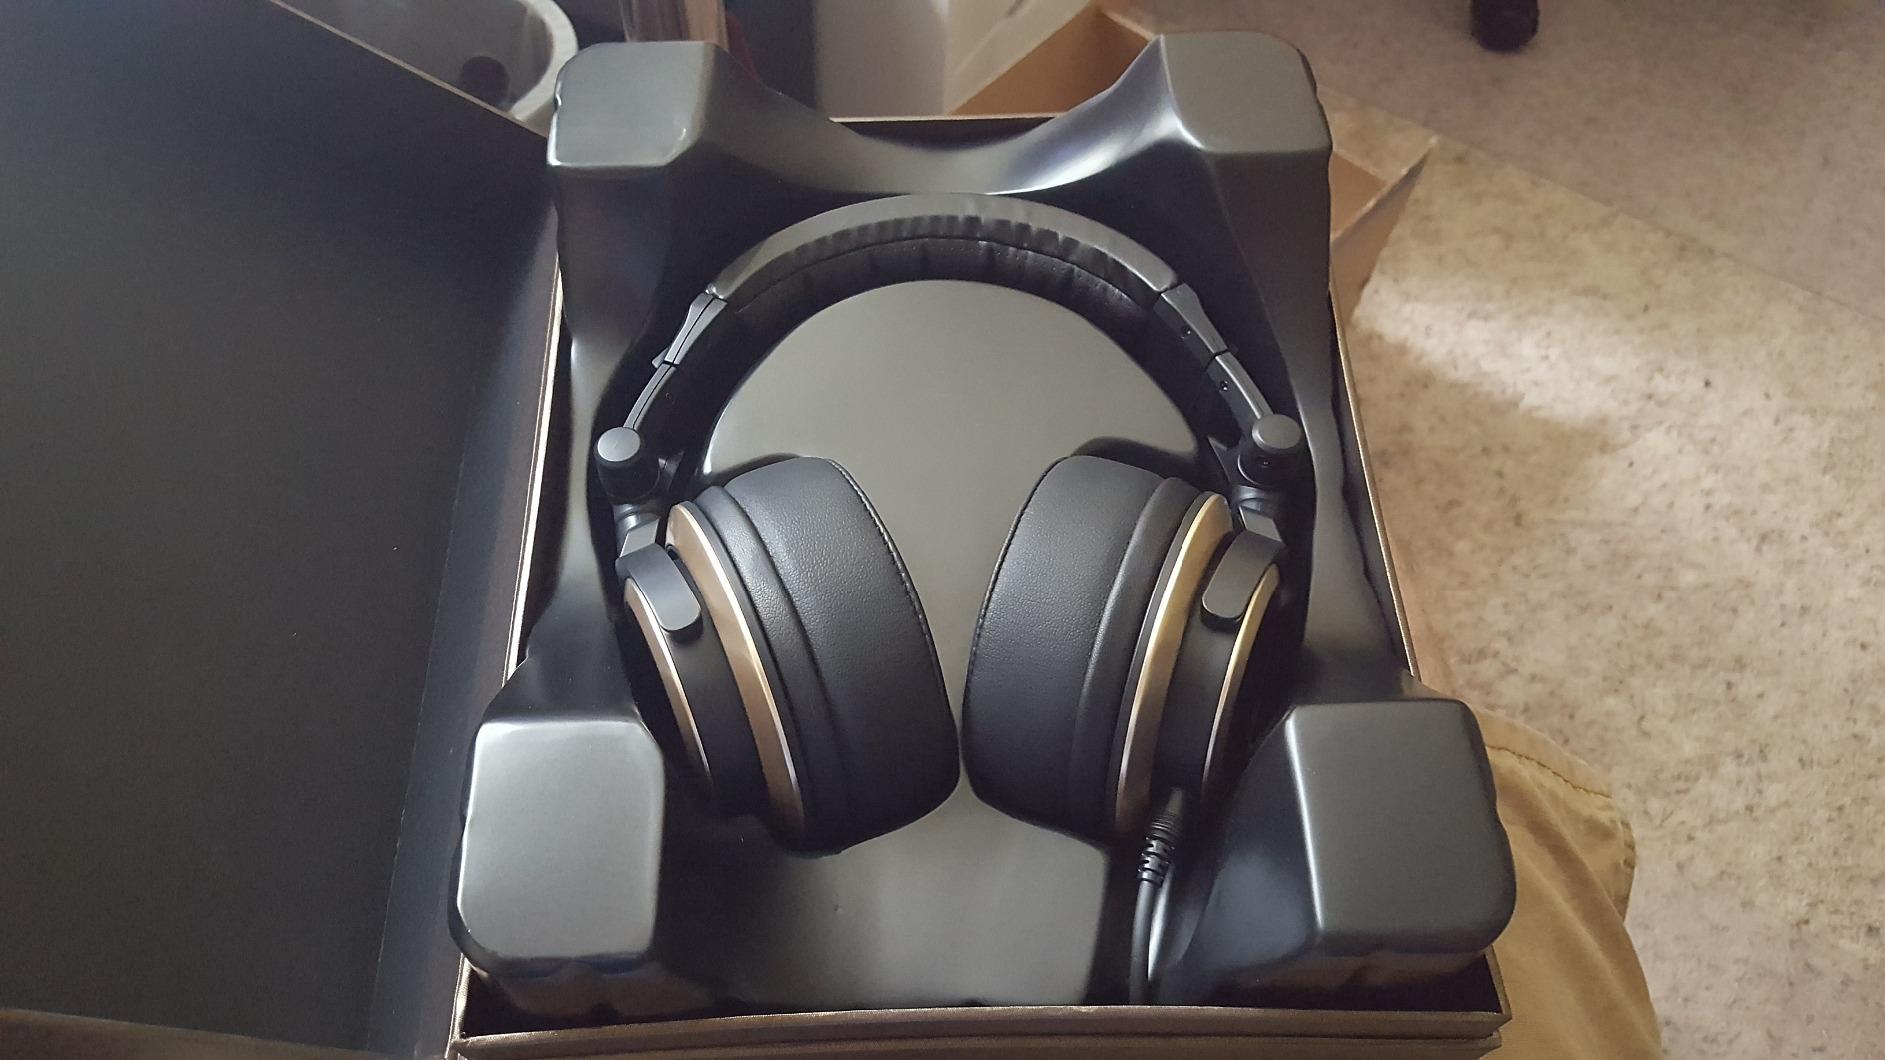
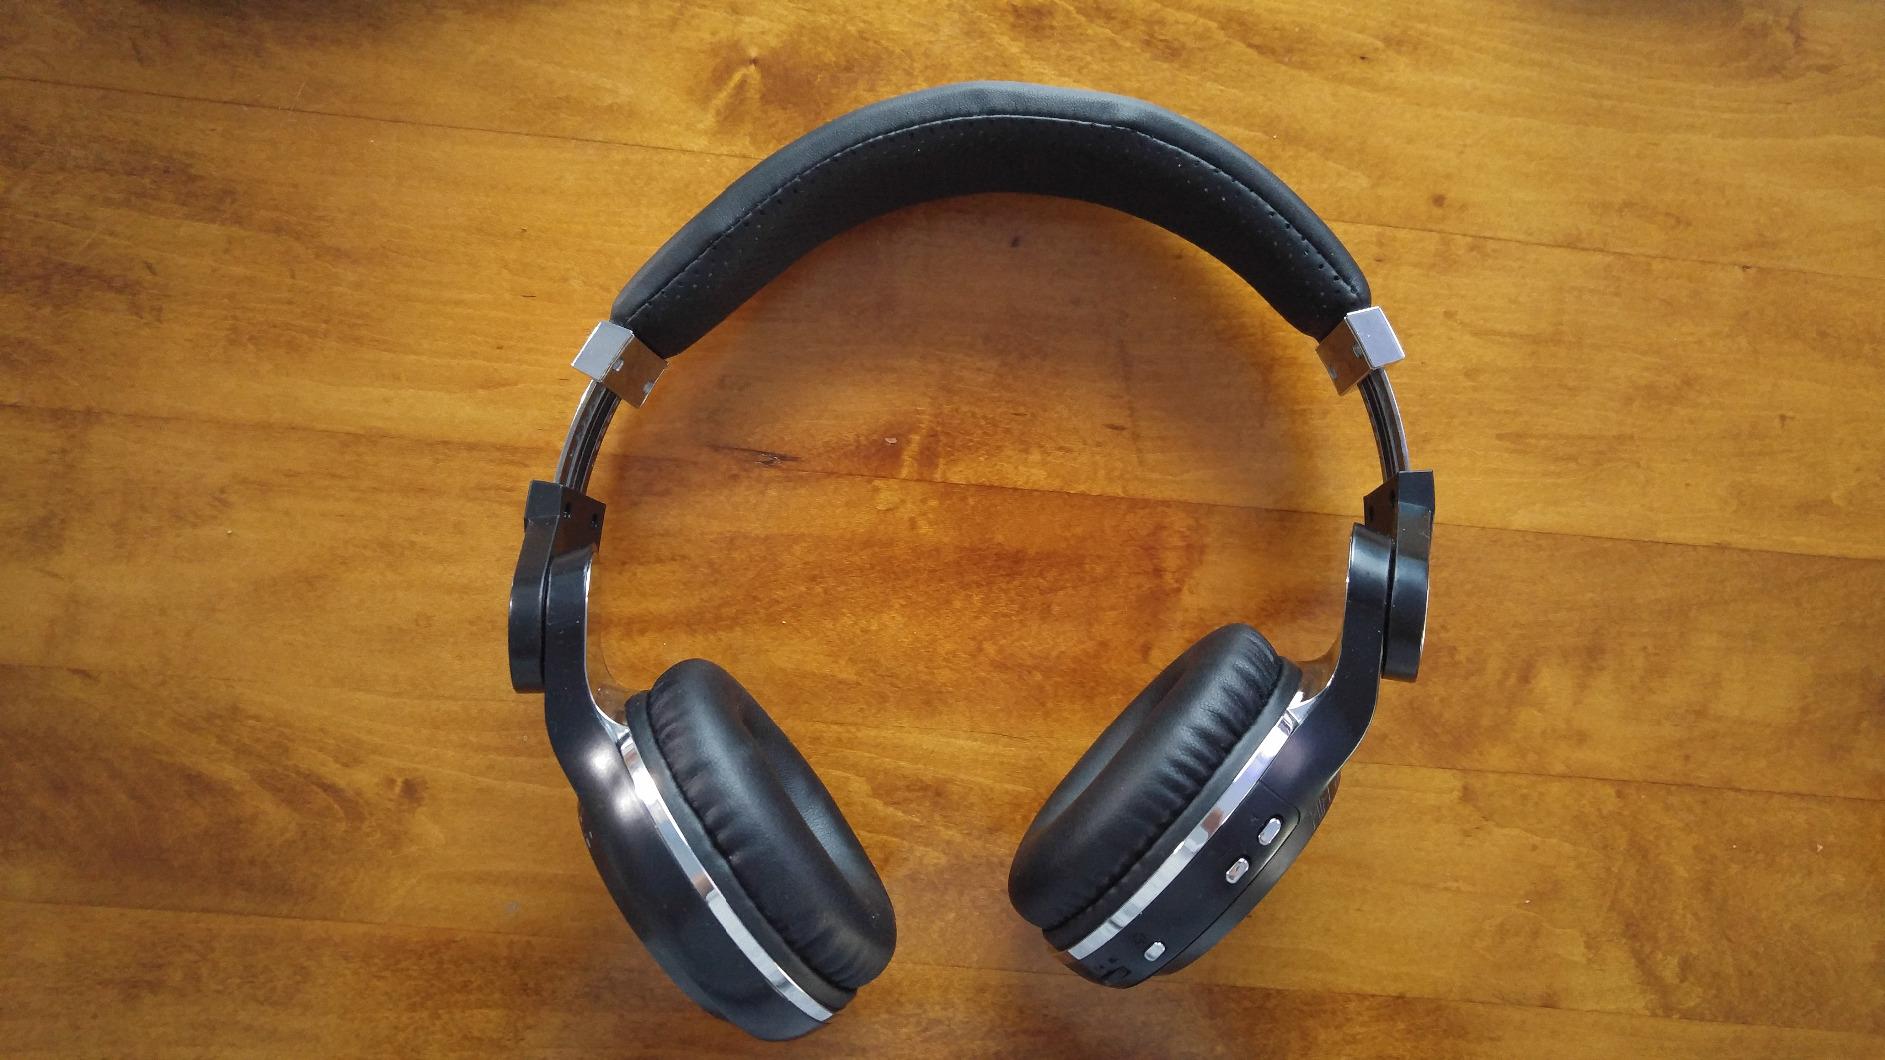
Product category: headphones
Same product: no